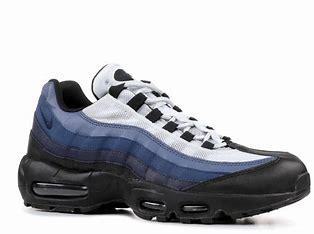
Brand: Nike
Model: Air Max 95 Essential